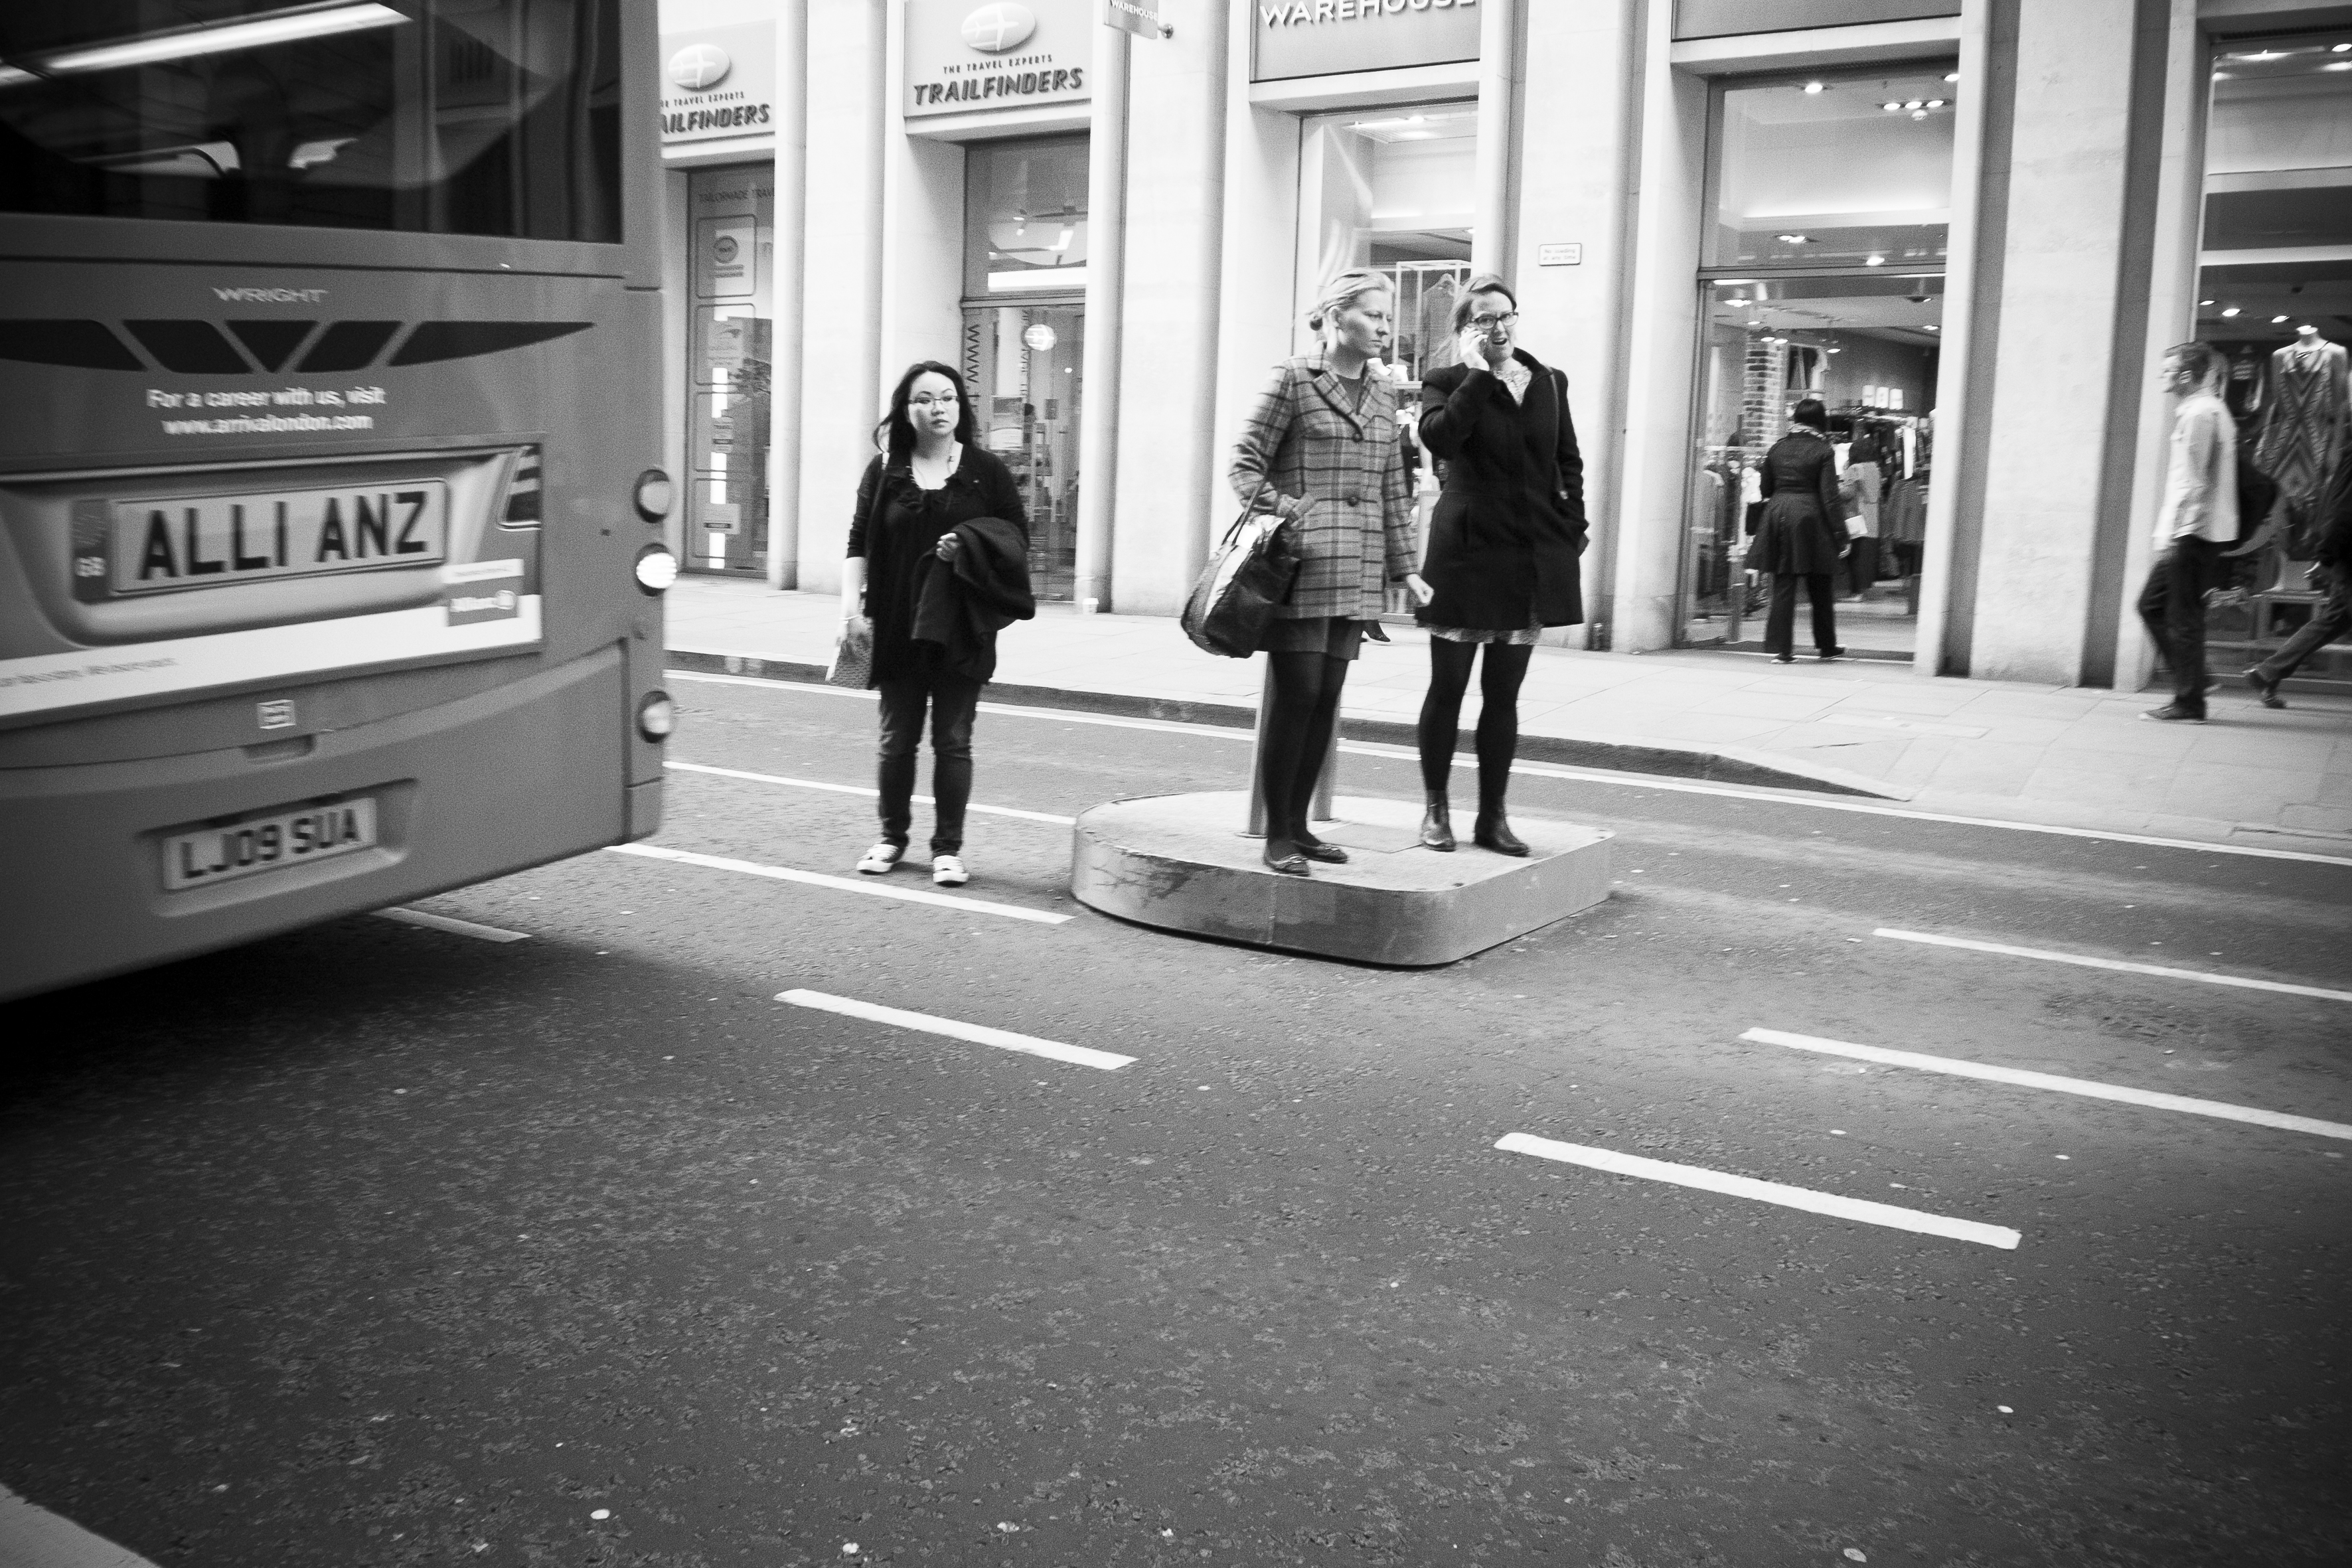
pedestrian, black and white, road, white, street, photography, urban, travel, fujifilm, black, monochrome, uk, england, bw, blackandwhite, blackwhite, london, infrastructure, ngc, photograph, snapshot, noiretblanc, fuji, fujixt1, fujix, monochrome photography, film noir